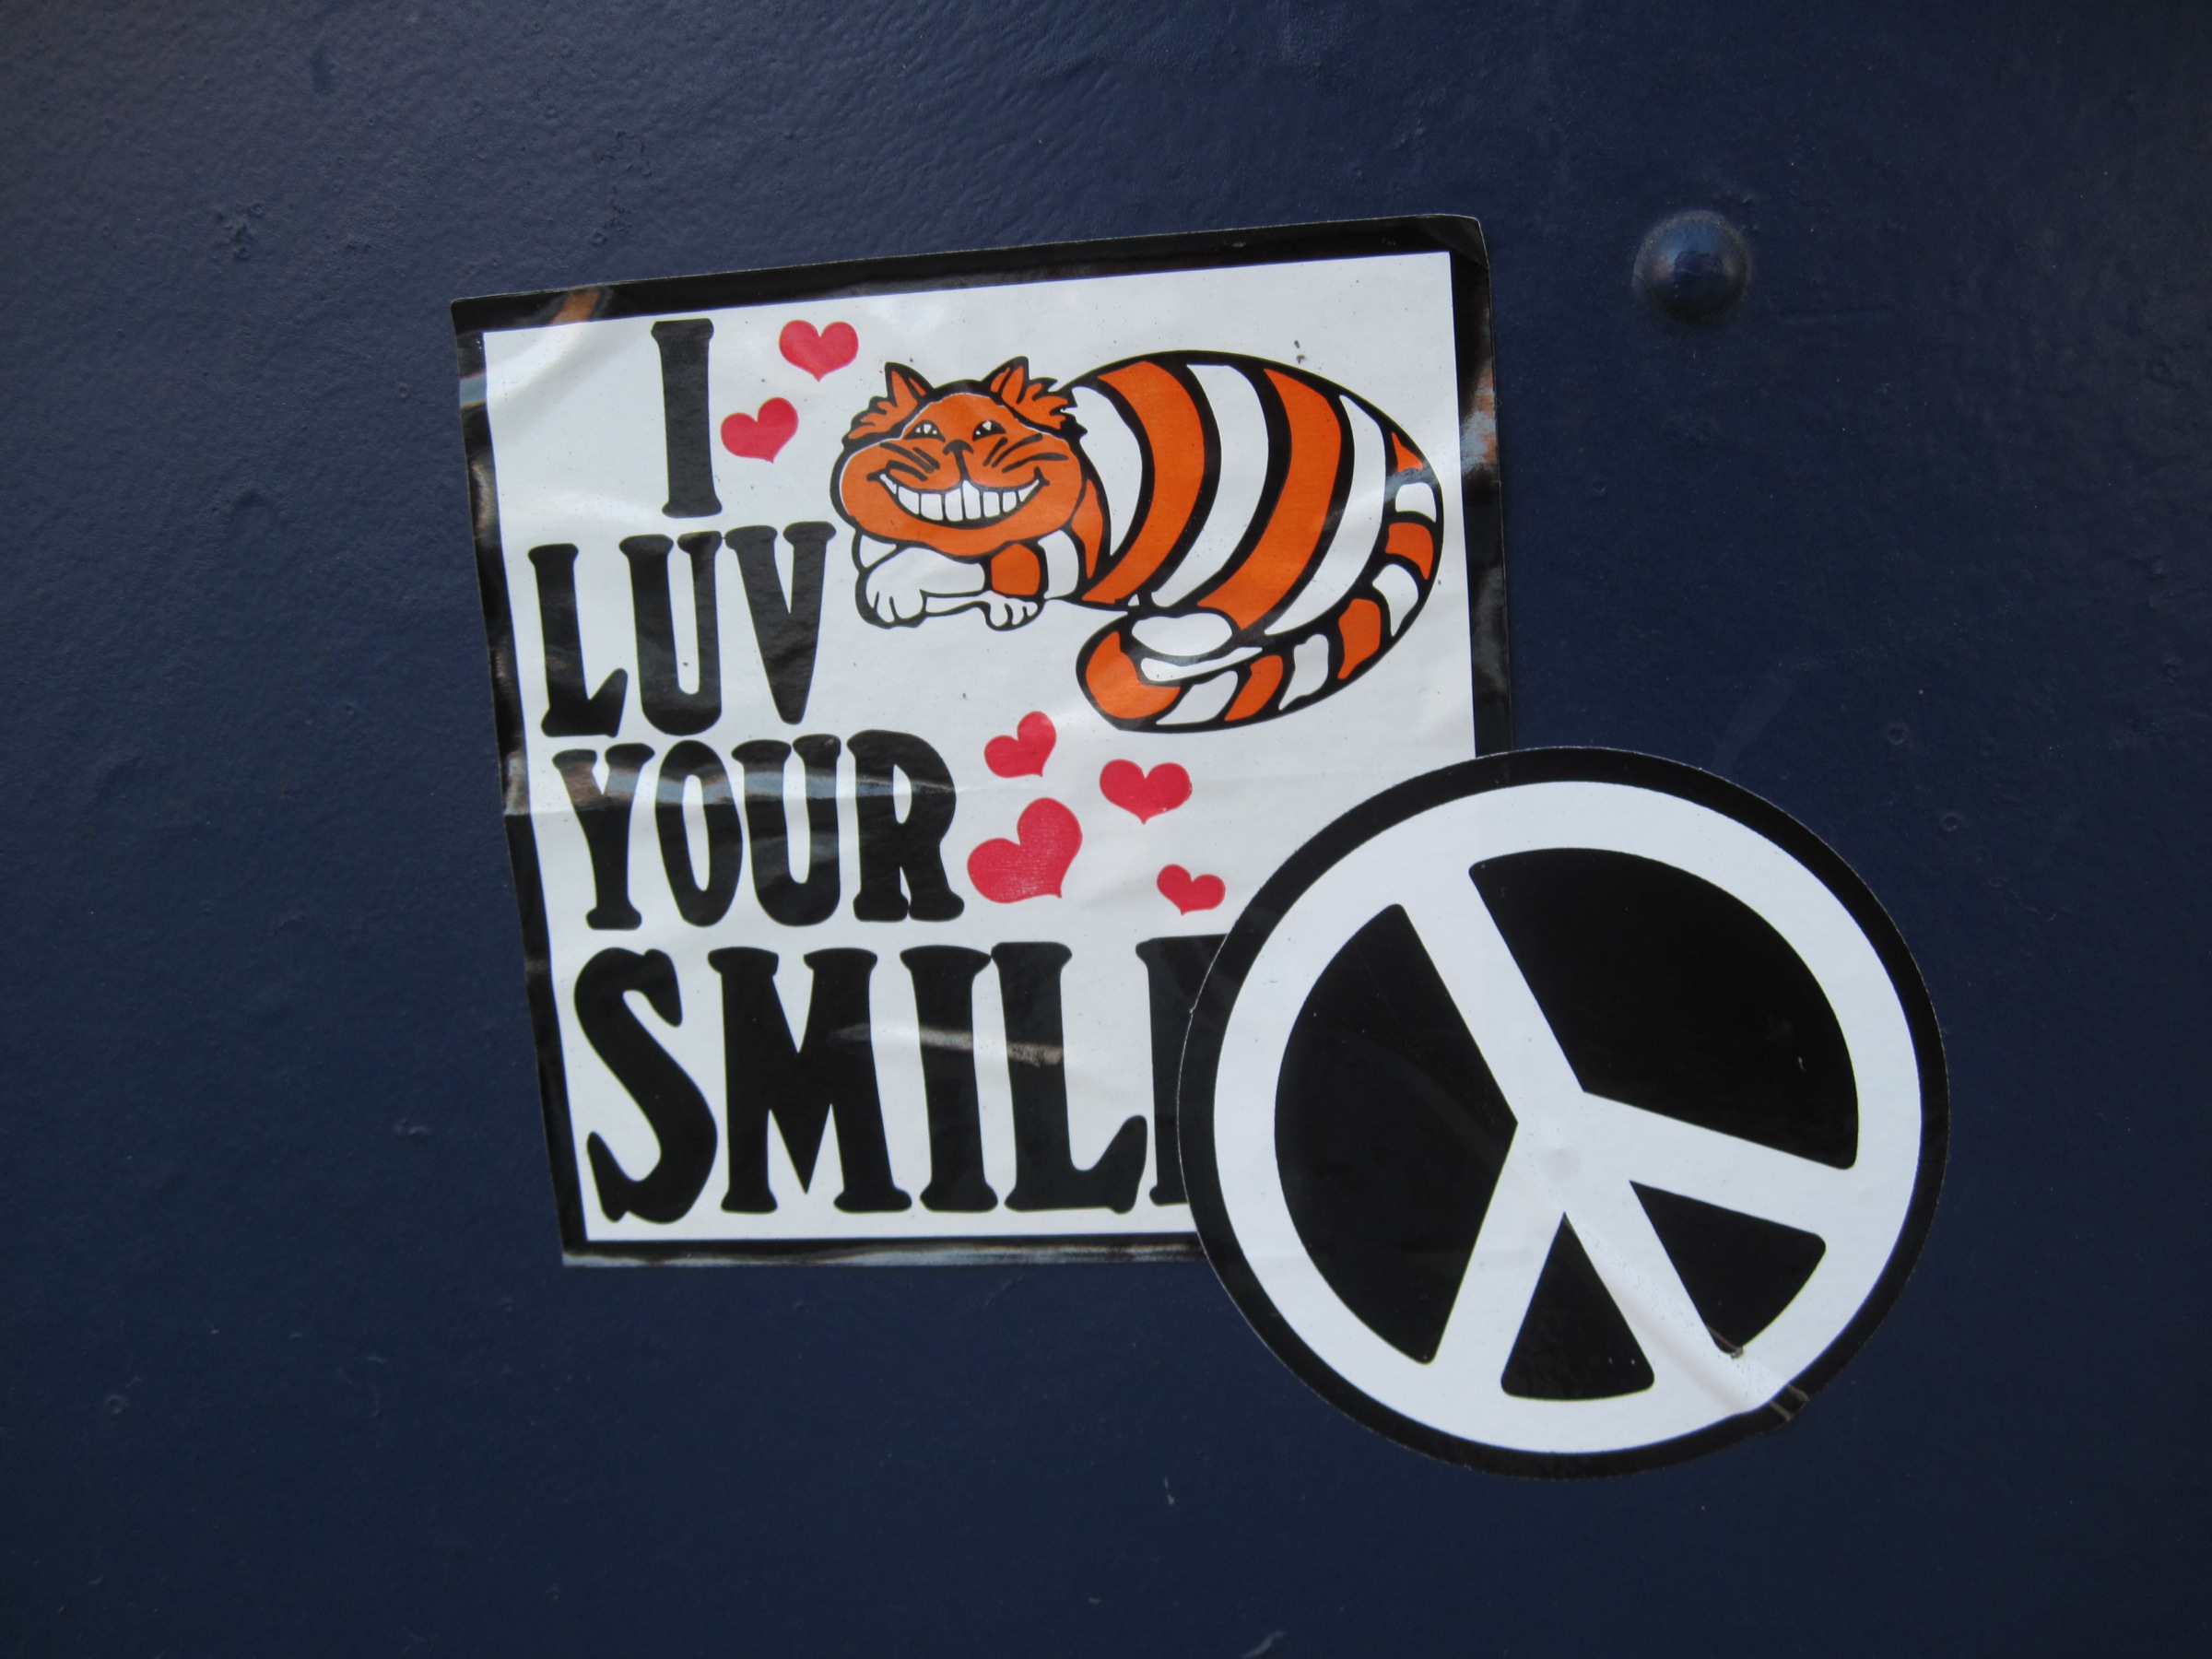
number, sign, symbol, signage, brand, font, art, logo